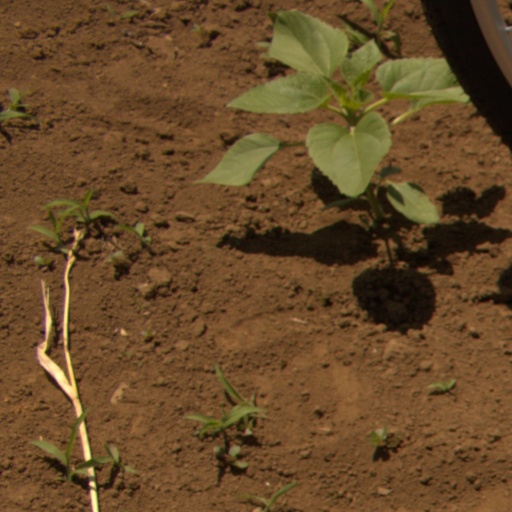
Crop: Jerusalem artichoke